Daye

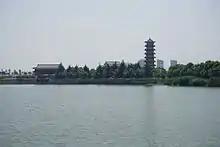
Qinglongshan Pagoda.

The speech of Daye and the adjacent counties farther south (toward the Jiangxi border) has been traditionally characterized as the Daye dialect, part of the Datong dialect group of Gan Chinese.